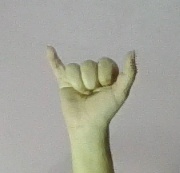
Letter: ya